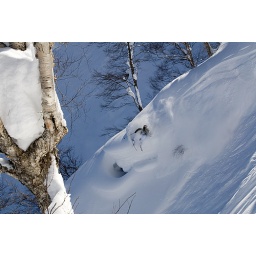
Finding a cool pillow in the forest in Hakkuba in Japan